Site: brandenburg
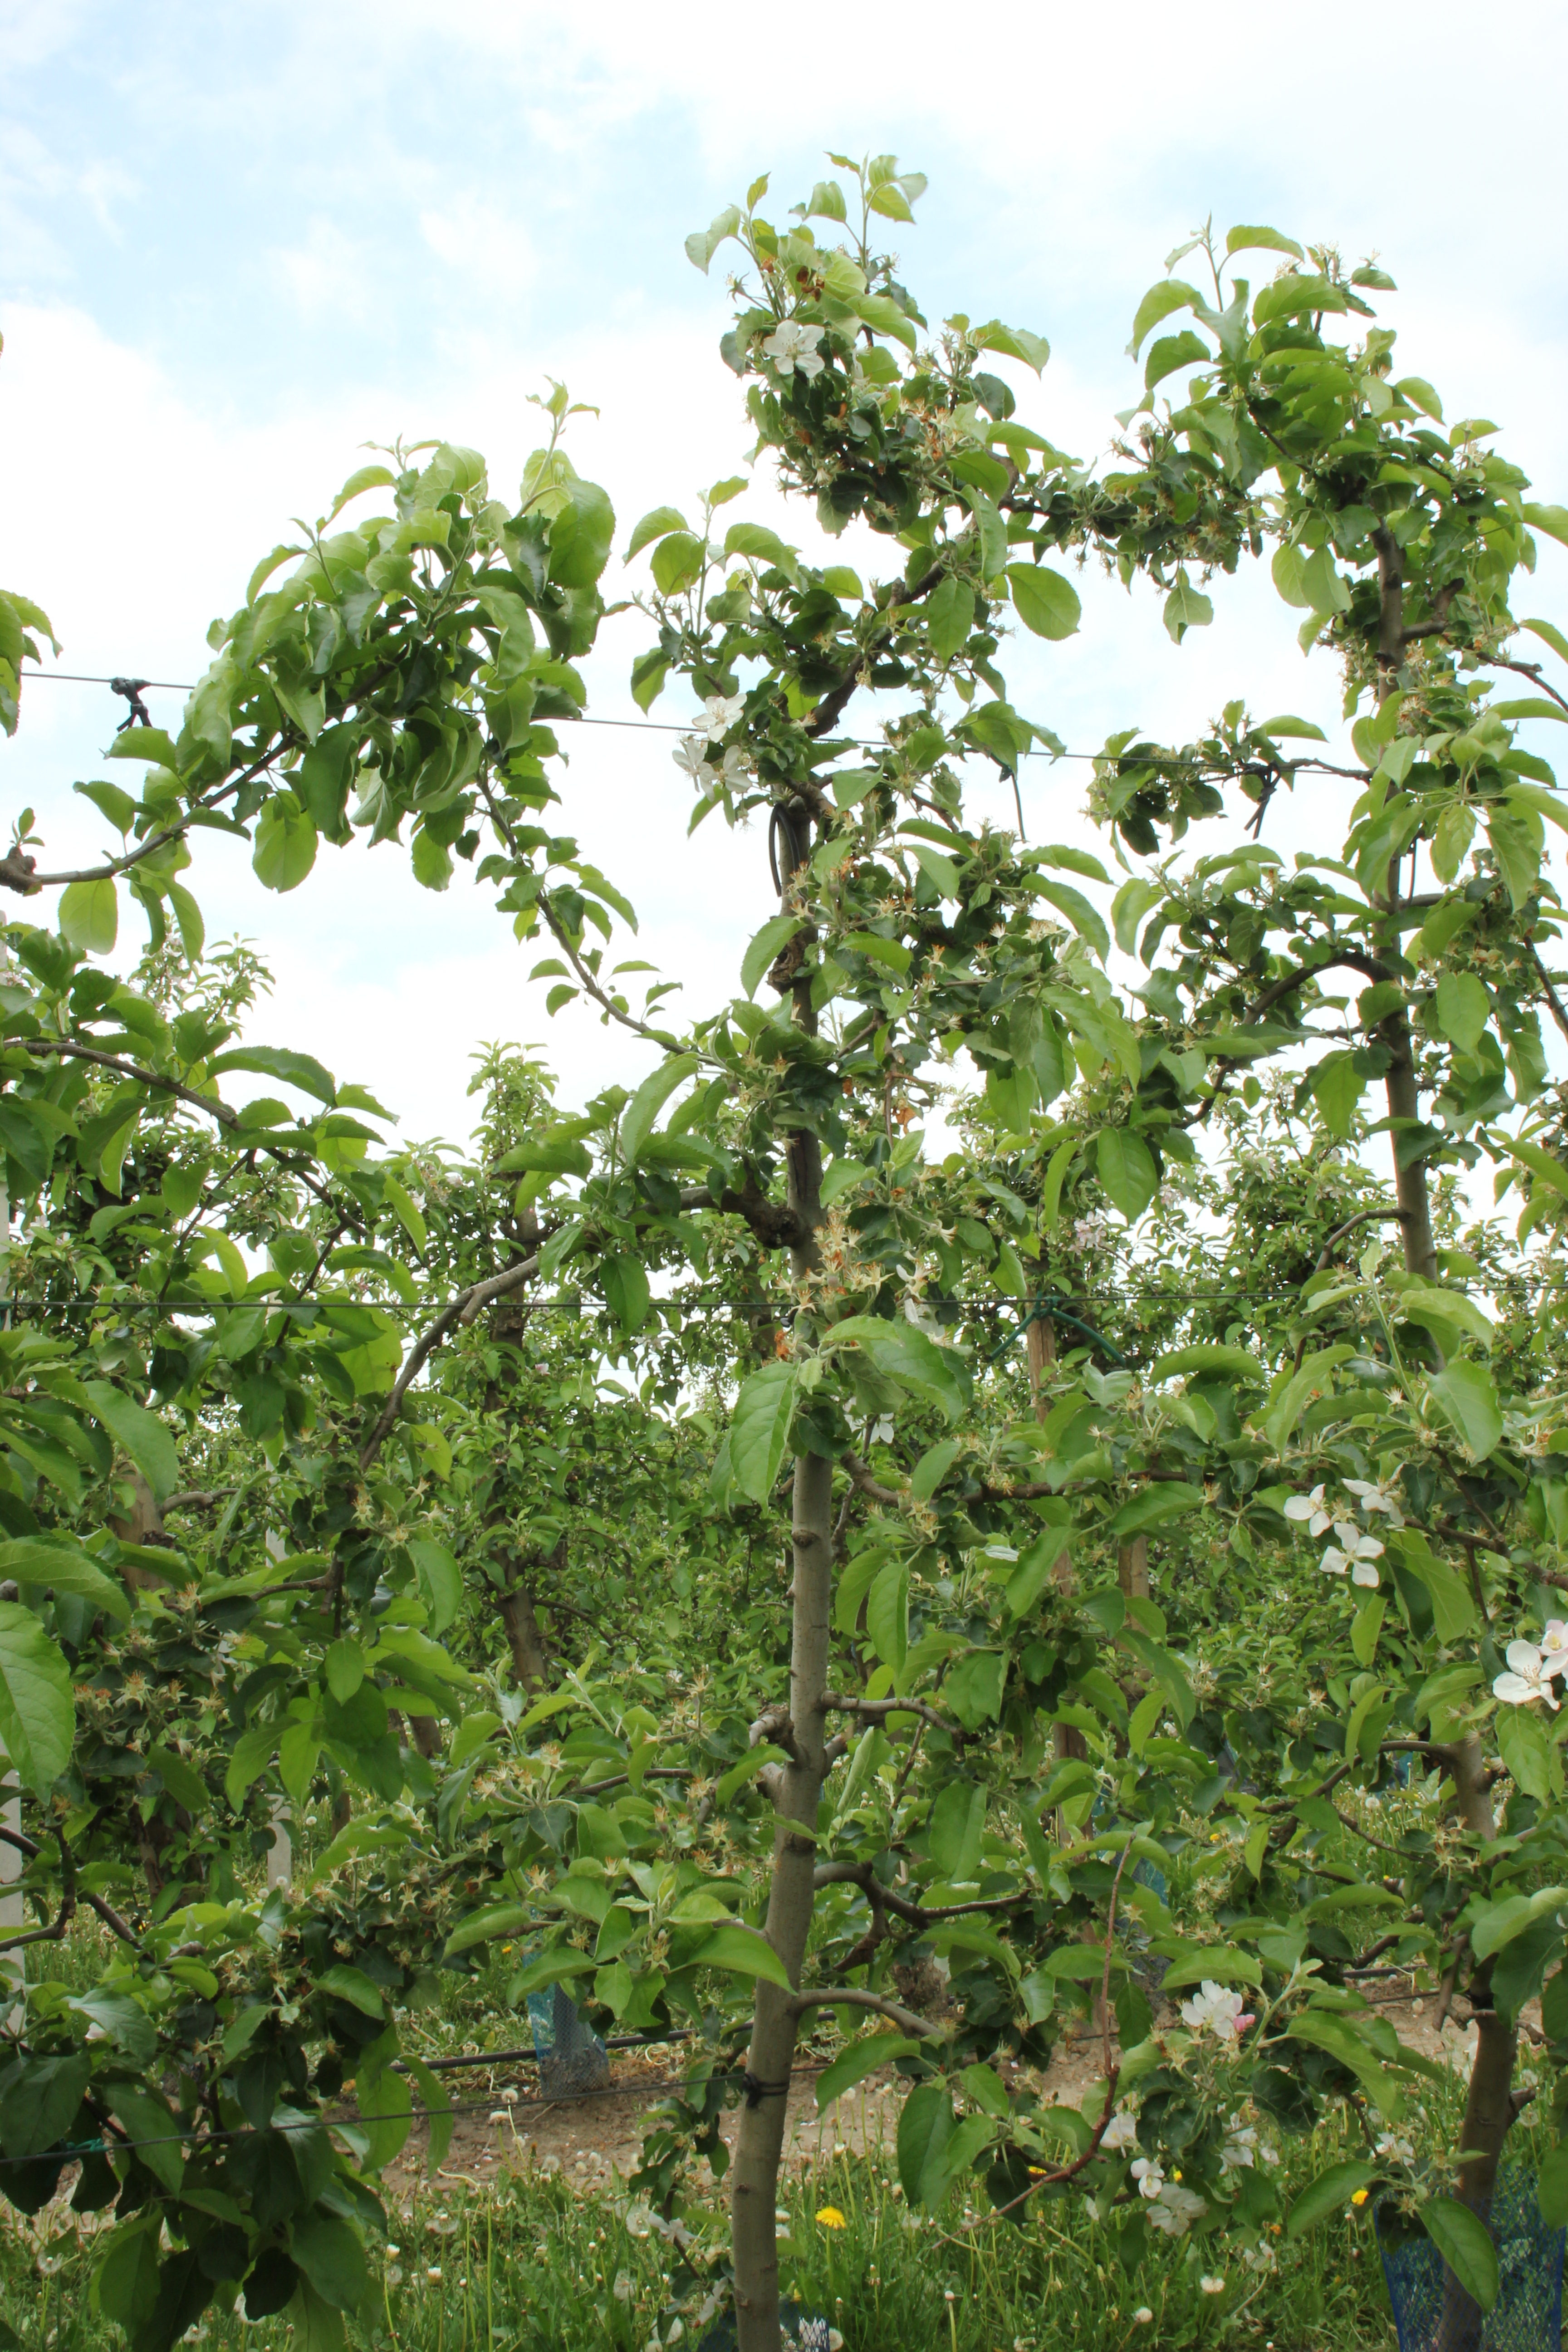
Growth stage (BBCH 67): Flowering